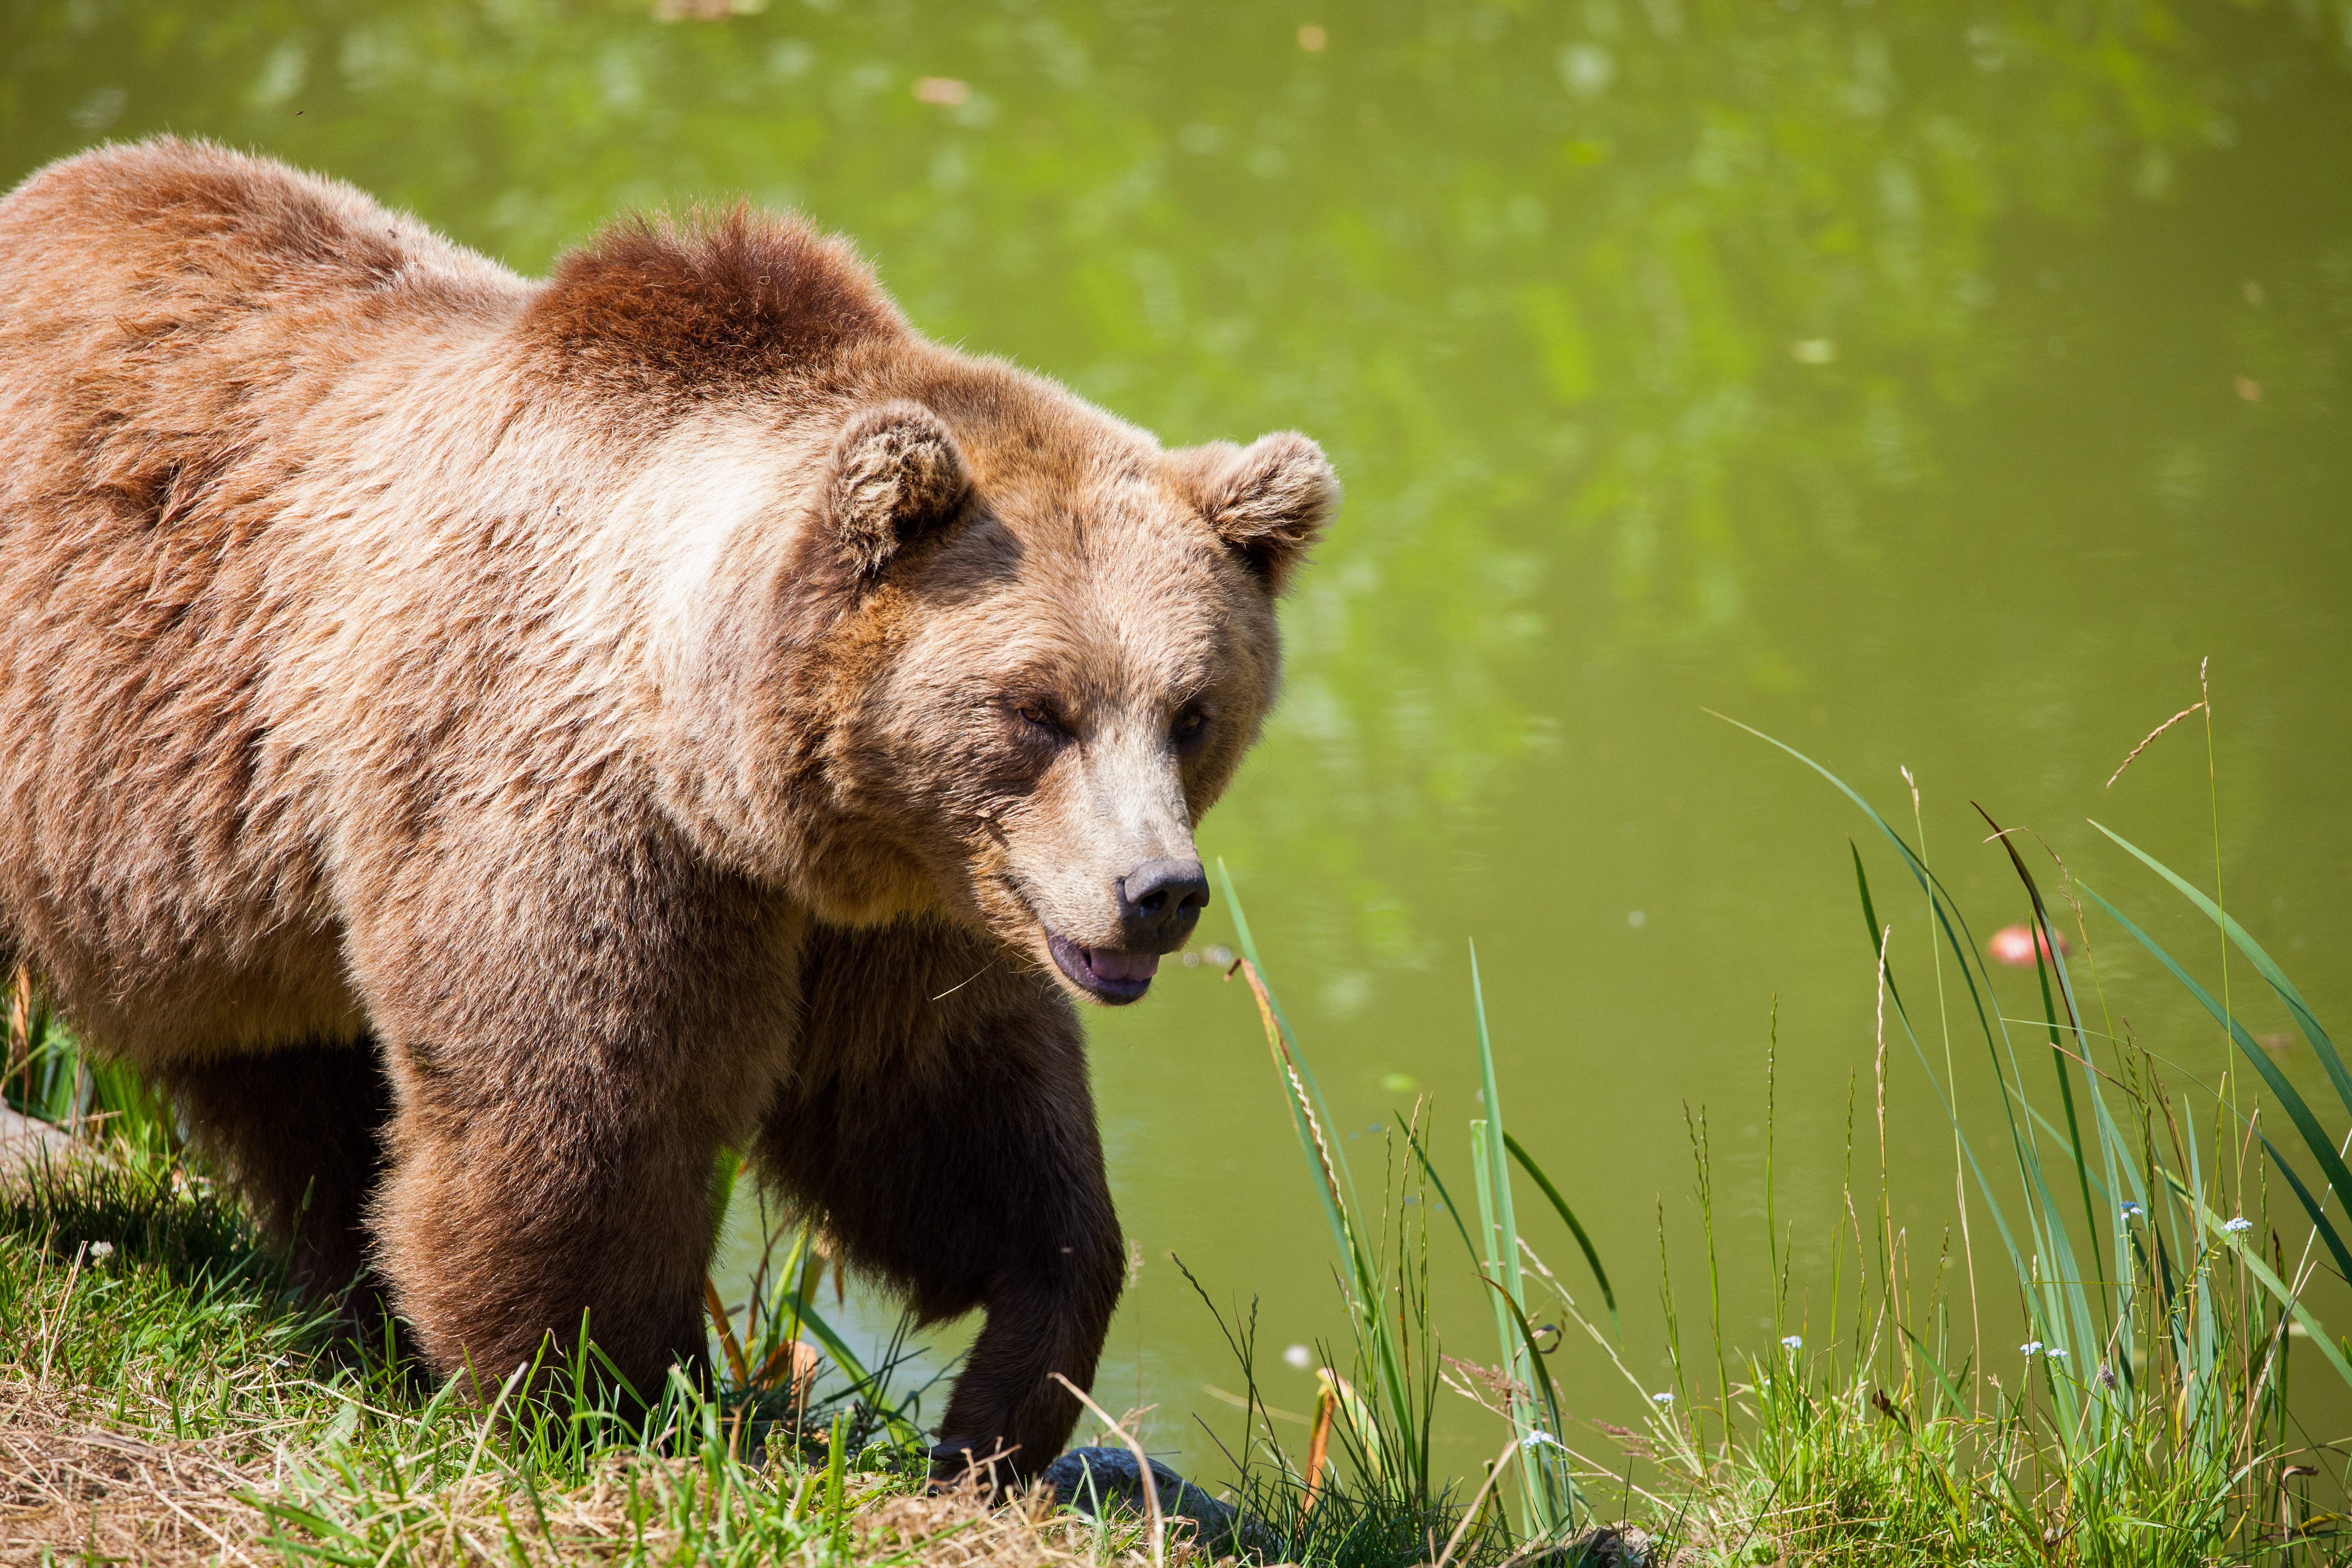
nature, bear, wildlife, wild, mammal, fauna, brown bear, wild animal, whiskers, vertebrate, massive, animal portrait, grizzly bear, bavarian bear